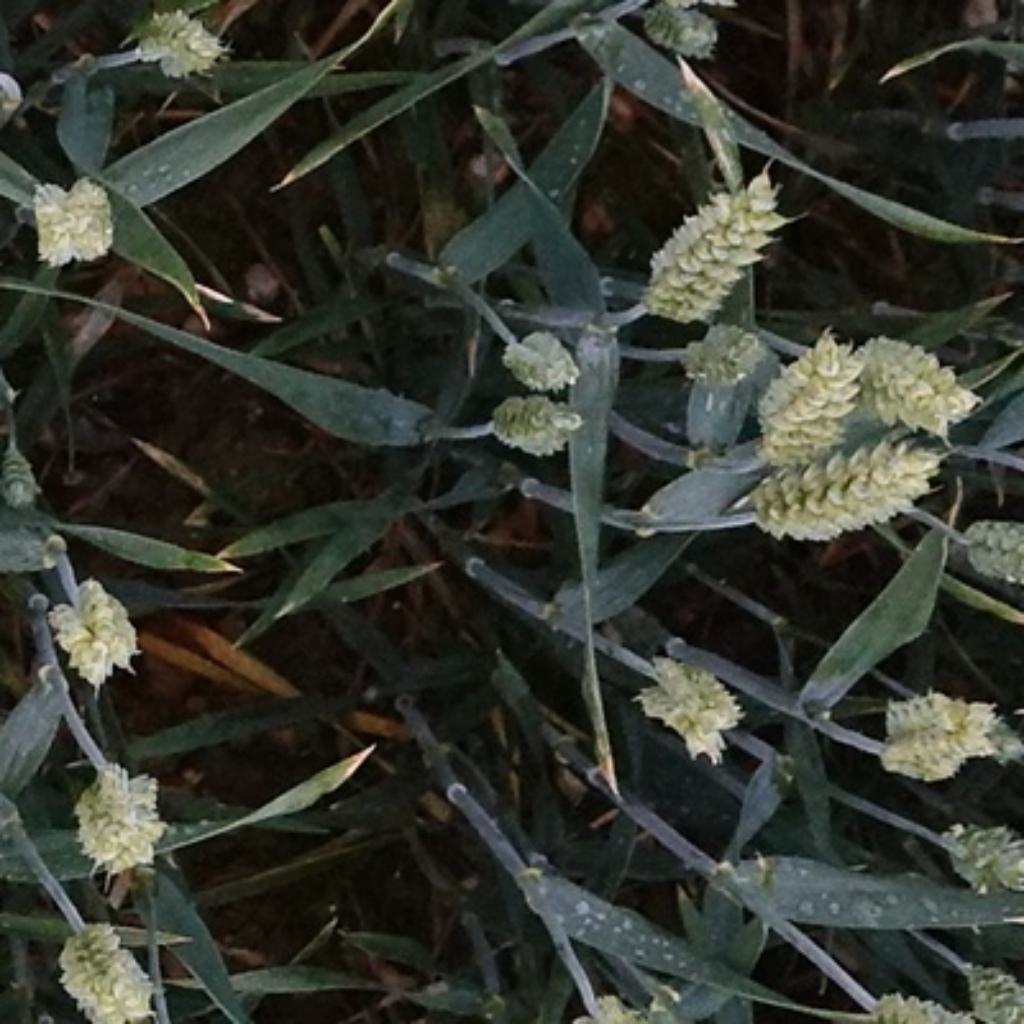
Country: France
Location: Toulouse
Wheat development stage: Filling - Ripening